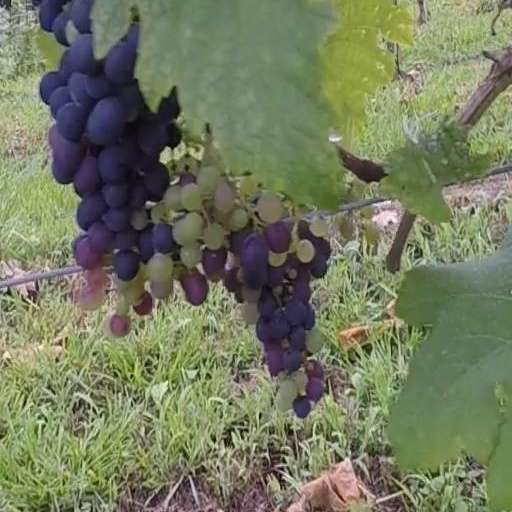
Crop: grape